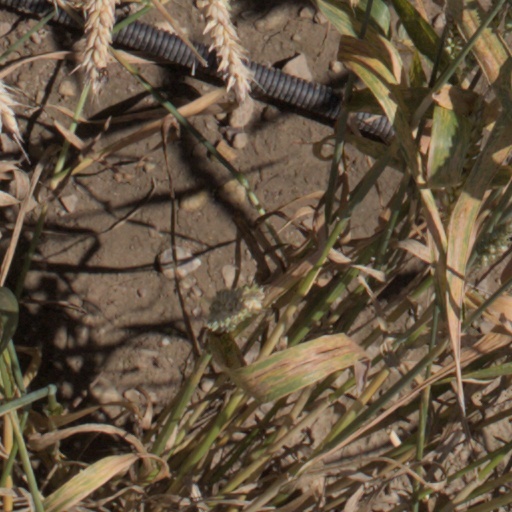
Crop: wheat